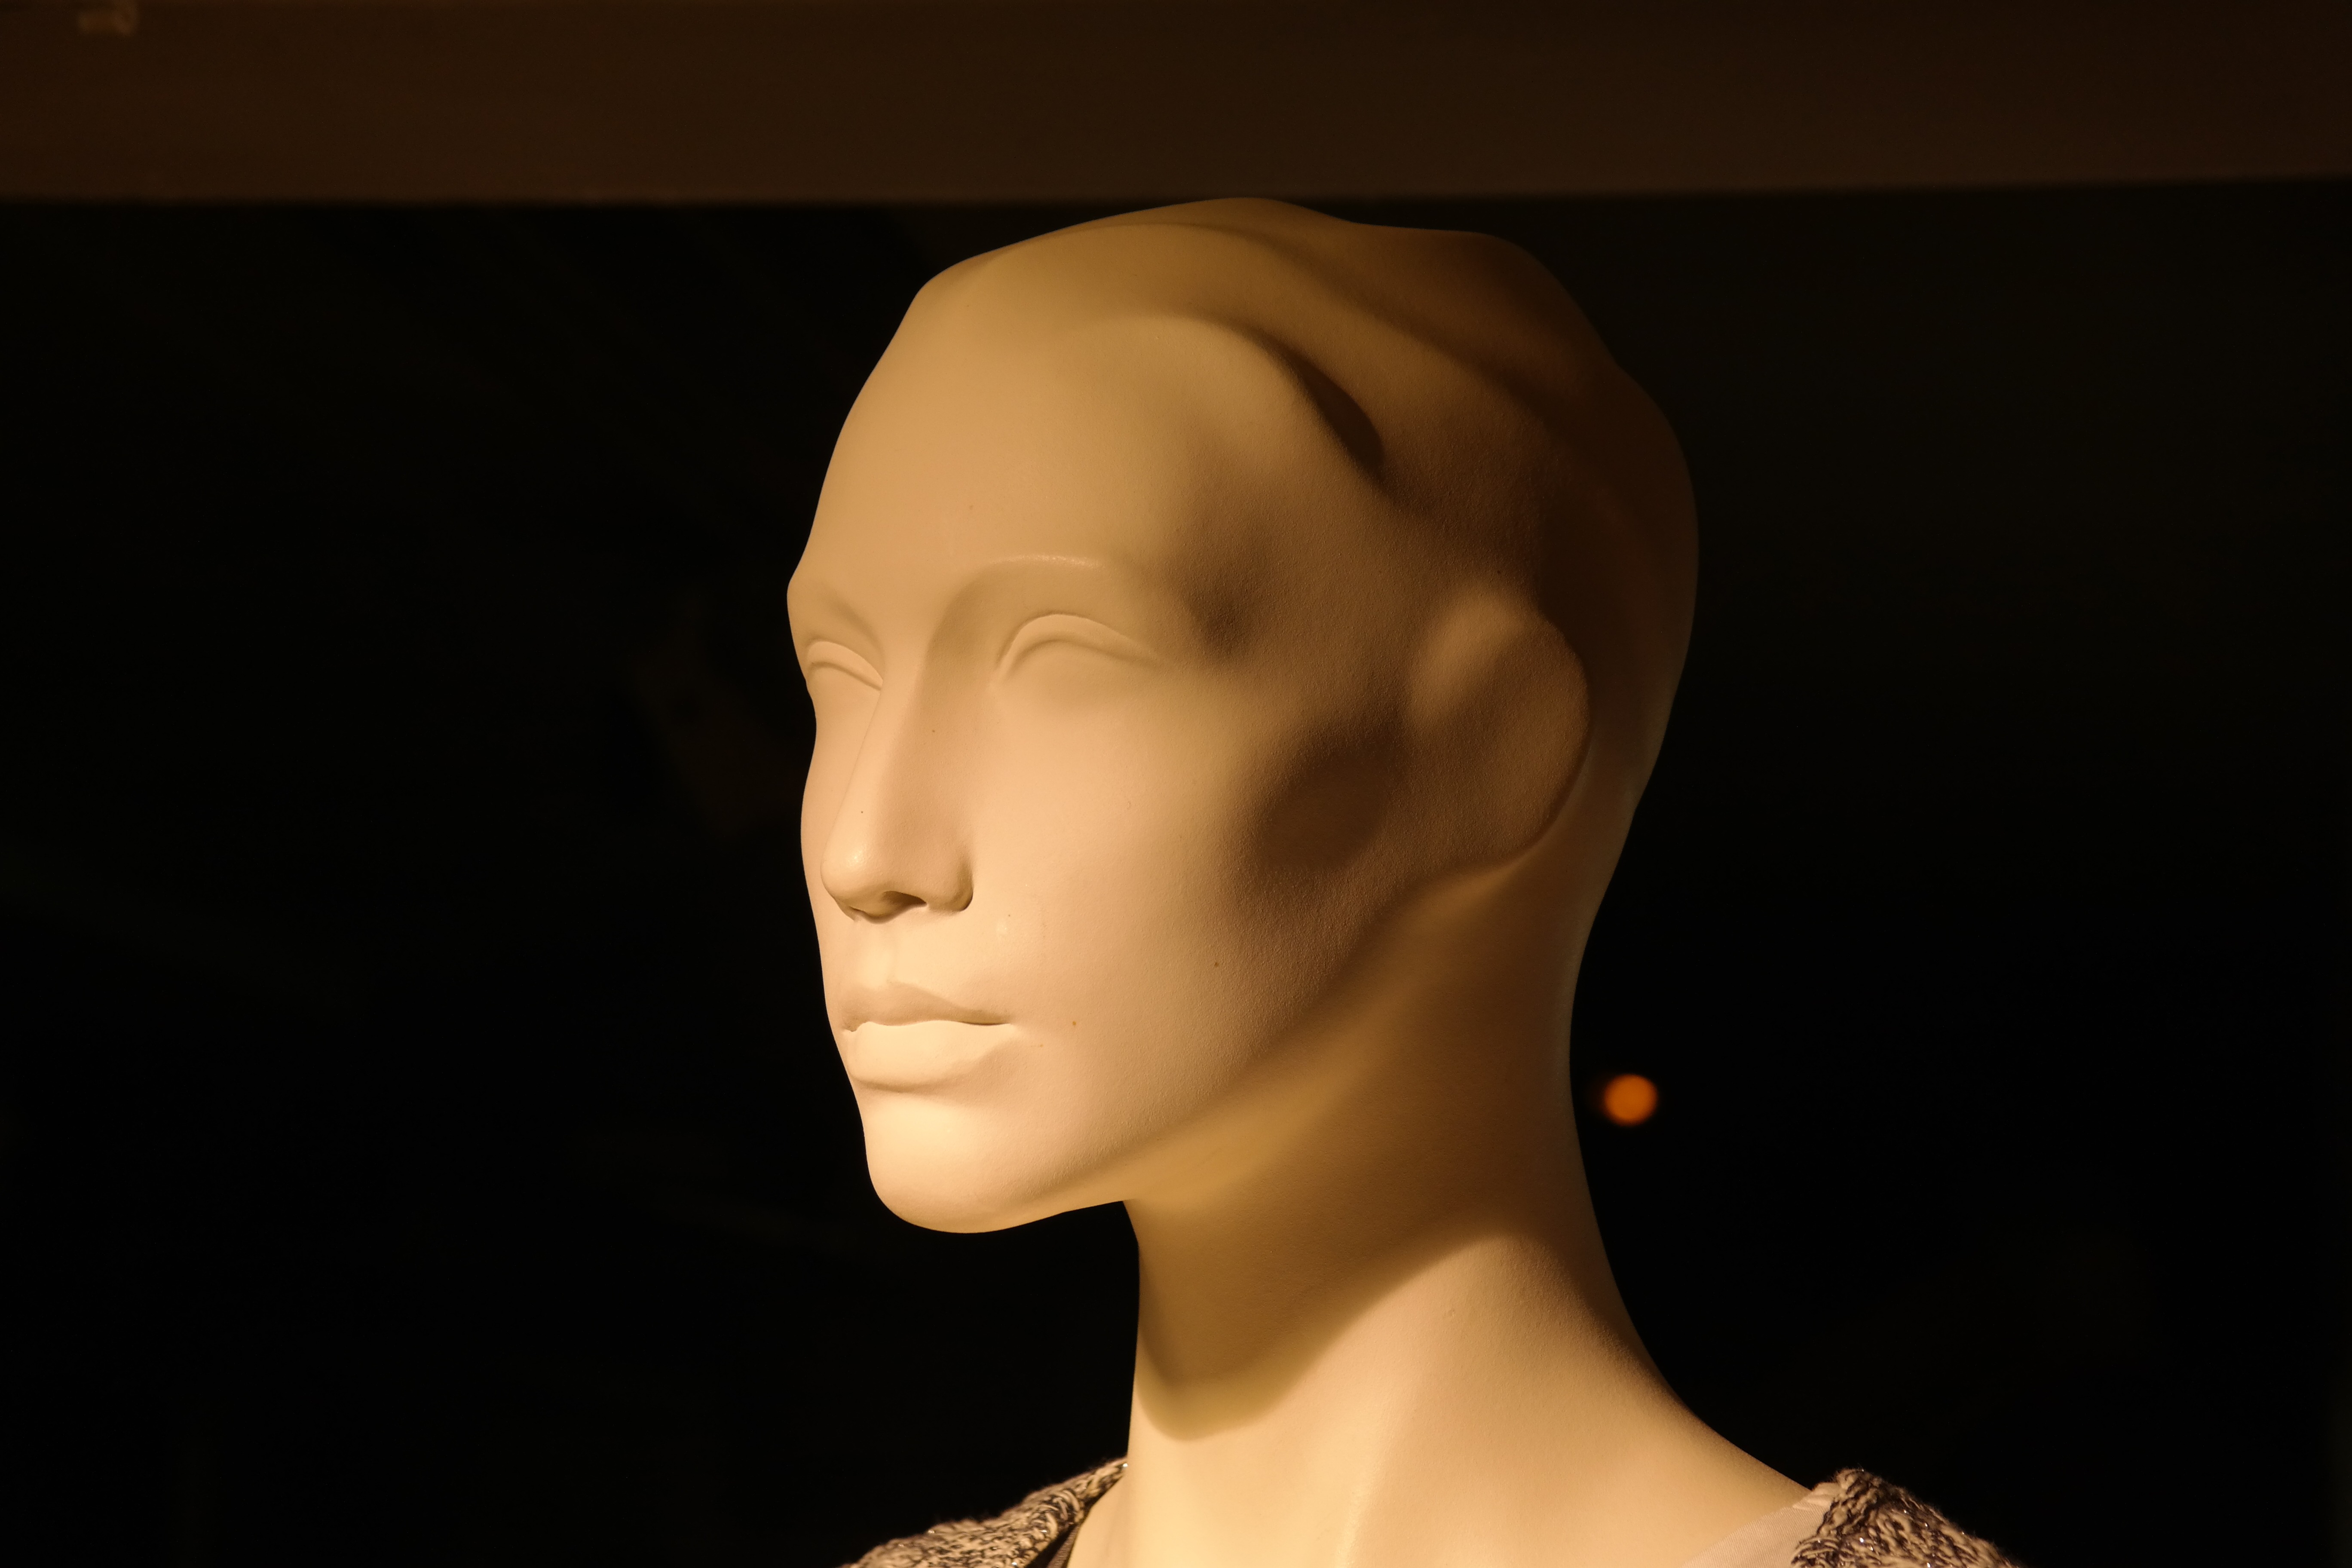
portrait, darkness, fashion, toy, close up, mannequin, face, sculpture, doll, art, dress, head, beauty, display dummy, simply, fashion industry, art model